Answer in natural language. How many CounterTops are visible in the scene? Choose between the following options: 2, 0, 3, 4 or 1
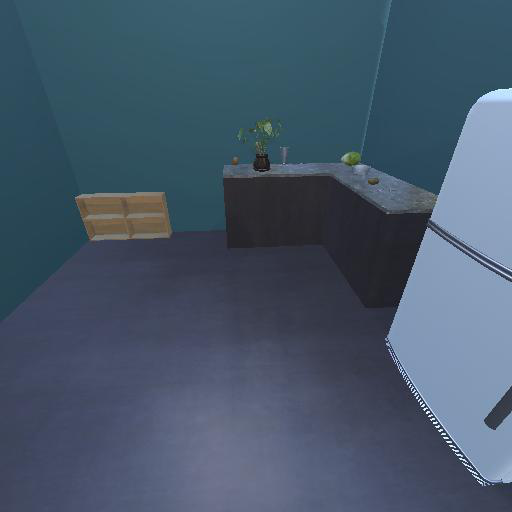
<answer>1</answer>